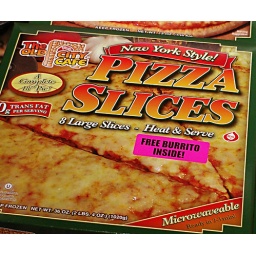
One of the last things I'd think to find in a box of pizza would be a free burrito.